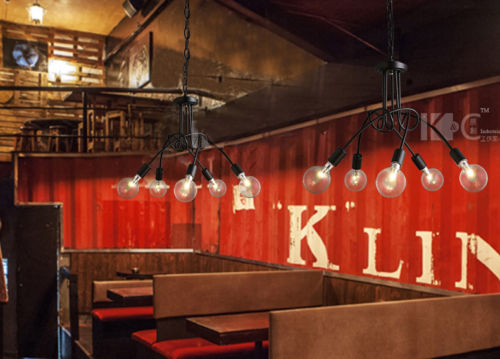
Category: lamp